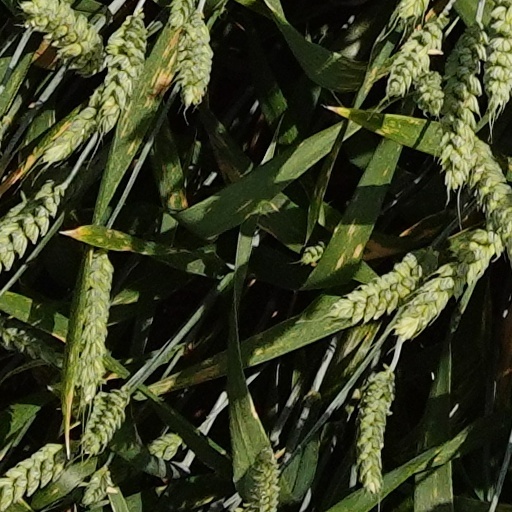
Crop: wheat